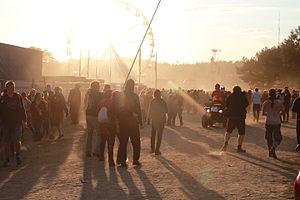
Pol'and'Rock Festival est un des plus grands festivals en plein air d'Europe, se produisant annuellement depuis 1995 en Pologne. Après avoir plusieurs fois déménagé pendant les premières années, le festival se tient depuis 2004 à Kostrzyn nad Odrą à la frontière allemande.